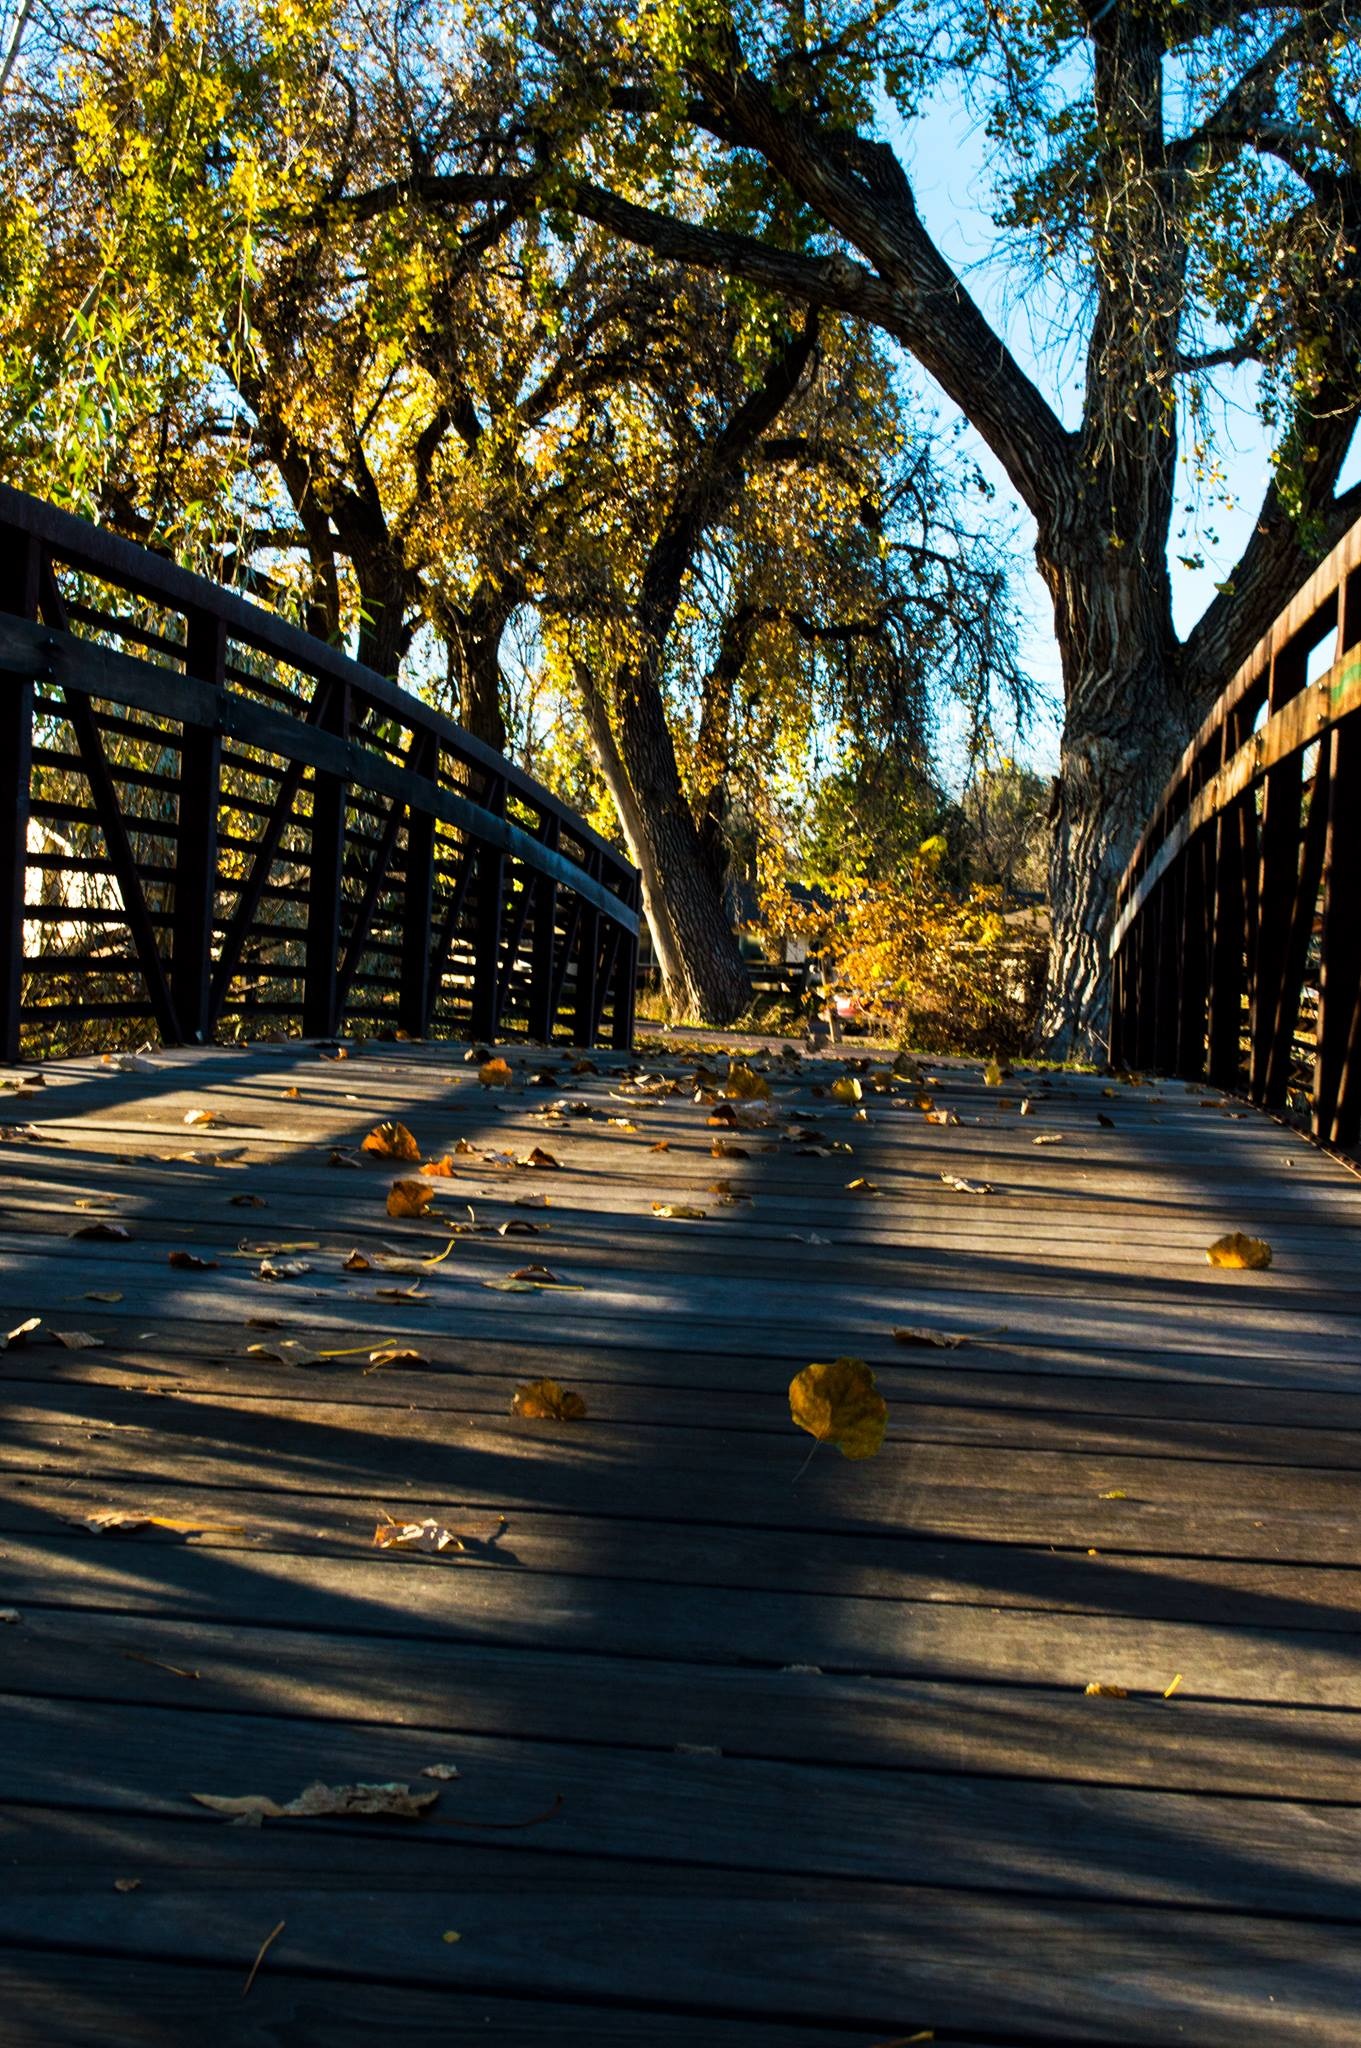
landscape, tree, nature, outdoor, branch, walking, winter, light, plant, wood, sunset, road, bridge, street, night, sunlight, morning, leaf, fall, walkway, dusk, evening, orange, reflection, red, autumn, park, season, trees, leaves, sunny, october, woody plant